Los Deportes

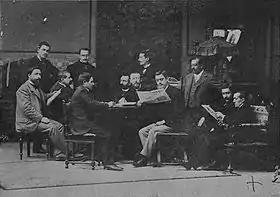
Editorial staff of "Los Deportes"

"Los Deportes" was first published in Barcelona on 1 November 1897. It was the official media outlet of Aero-Club de Cataluña, Real Asociación de Cazadores de Barcelona and Catalan Federation of Football Clubs. From June 1898 the magazine also became the official organ of the Spanish Gymnastic Society. It came out biweekly and covered numerous sports activities, including gymnastics, cycling, roller skating, rowing, sailing, fencing, hunting, ball game, lawn tennis, motoring and football. The other sections of the magazine were entertainment, bullfighting, concerts, musical theatre, drama and short stories. The first column on football was published on 24 December 1899.